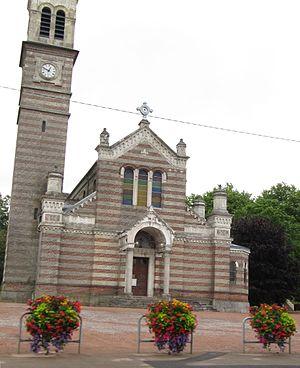
La Capelle est une commune française située dans le département de l'Aisne, en région Hauts-de-France.
L'église Sainte-Grimonie de La Capelle est une église située à La Capelle, en France.